Bulgarian language

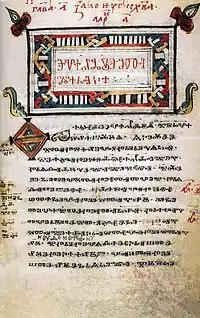
The Codex Zographensis is one of the oldest manuscripts in the Old Bulgarian language, dated from the late 10th or early 11th century

"Bulgarian" was the first Slavic language attested in writing. As Slavic linguistic unity lasted into late antiquity, the oldest manuscripts initially referred to this language as ѧзꙑкъ словѣньскъ, "the Slavic language". In the Middle Bulgarian period this name was gradually replaced by the name ѧзꙑкъ блъгарьскъ, the "Bulgarian language". In some cases, this name was used not only with regard to the contemporary Middle Bulgarian language of the copyist but also to the period of Old Bulgarian. A most notable example of anachronism is the Service of Saint Cyril from Skopje (Скопски миней), a 13th-century Middle Bulgarian manuscript from northern Macedonia according to which St. Cyril preached with "Bulgarian" books among the Moravian Slavs. The first mention of the language as the "Bulgarian language" instead of the "Slavonic language" comes in the work of the Greek clergy of the Archbishopric of Ohrid in the 11th century, for example in the Greek hagiography of Clement of Ohrid by Theophylact of Ohrid (late 11th century).